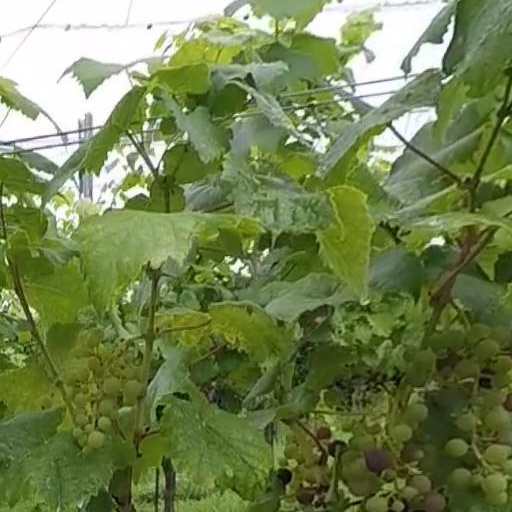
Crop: grape